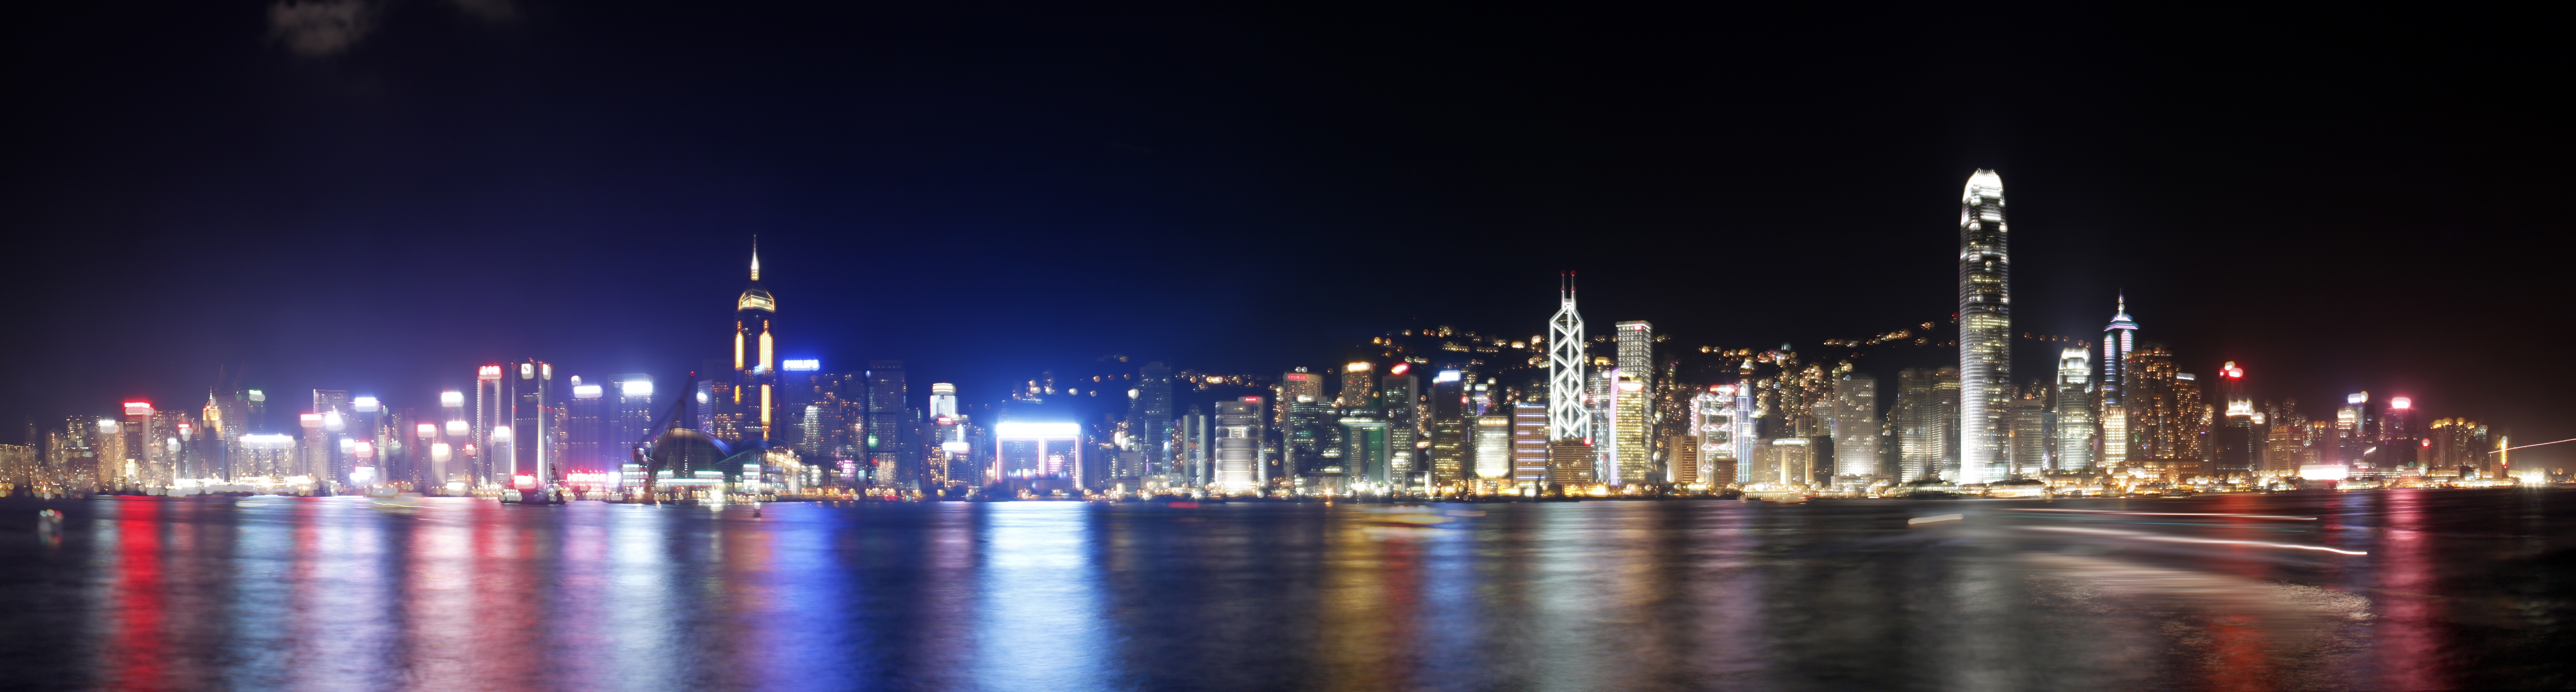
water, skyline, night, city, skyscraper, cityscape, colorful, hong kong, fireworks, skyscrapers, reflections, beautiful, human settlement